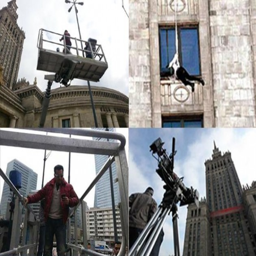
actor hangs from 40th floor of a building for kick